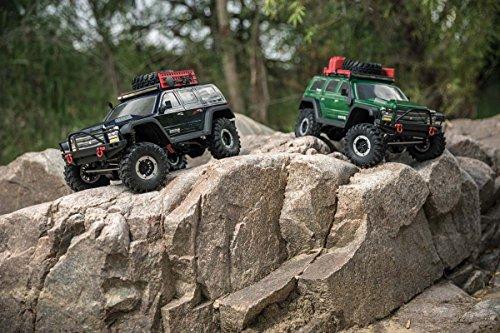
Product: Redcat Racing Everest Gen7 Pro 1/10 4WD RTR Scale Rock Crawler
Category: Toys & Games | Hobbies | Remote & App Controlled Vehicles & Parts | Remote & App Controlled Vehicles | Crawlers
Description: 550 brushed motor, Waterproof crawler ESC with 3 selectable brake modes, Hexfly high torque metal gear steering servo, 2.4GHz radio system.
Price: $253.48